Jawaharlal Nehru Museum, Itanagar

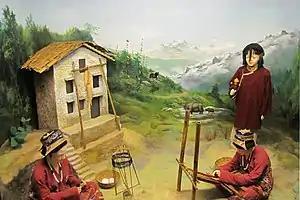
Diorama and wax figures of the Monpa people at the Jawaharlal Nehru Museum

The Jawaharlal Nehru State Museum (or simply Jawaharlal Nehru Museum) is the state museum of Arunachal Pradesh, in Itanagar. Established in the 1980s, it showcases aspects of tribal life of the Himalayan state of Arunachal Pradesh, India. These include clothing, headdress, weapons, handicraft, music instruments, jewellery and other artifacts of daily use and culture, besides archeological finds.